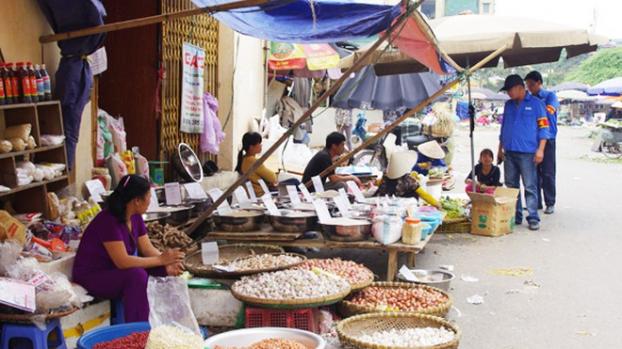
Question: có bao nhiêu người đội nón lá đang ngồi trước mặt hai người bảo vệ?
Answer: có hai người đội nón lá